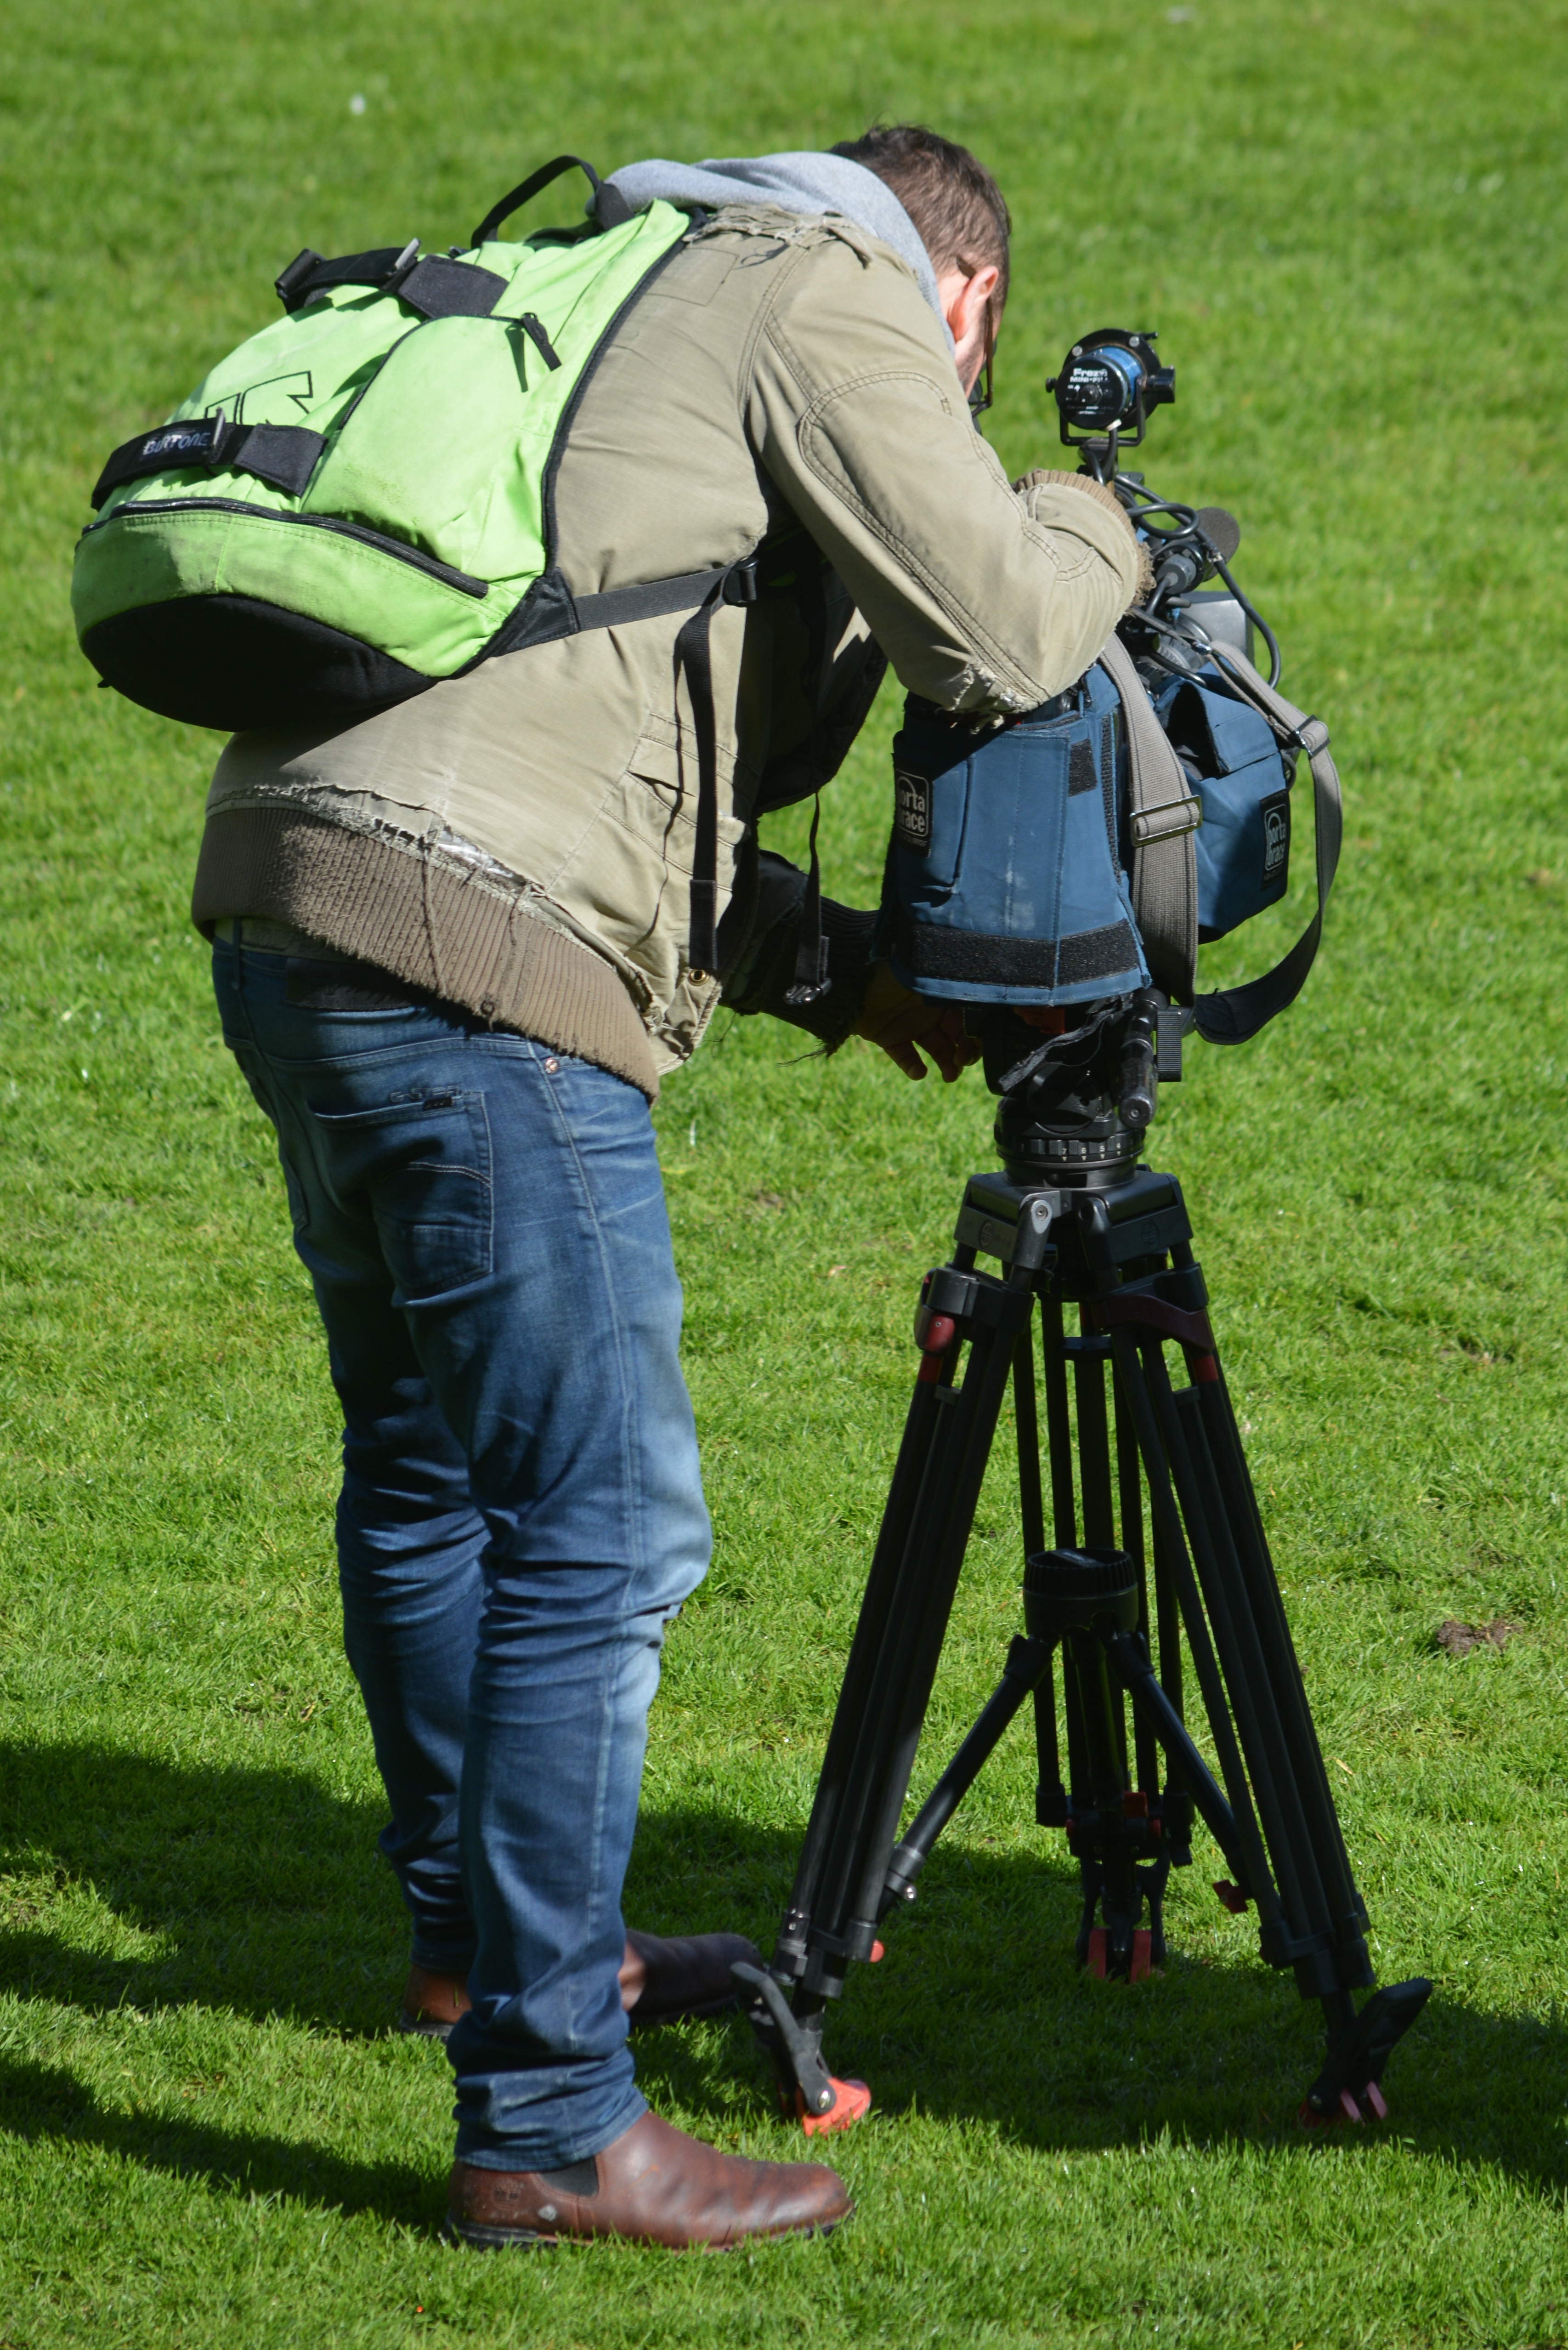
man, person, people, lawn, green, profession, filming, job, camera cameraman, camera operator